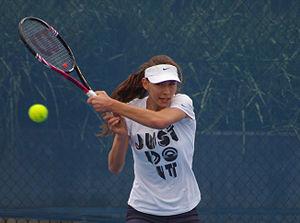
Tchita est une ville de Russie et la capitale du kraï de Transbaïkalie. Sa population s'élevait à 351 784 habitants en 2020.